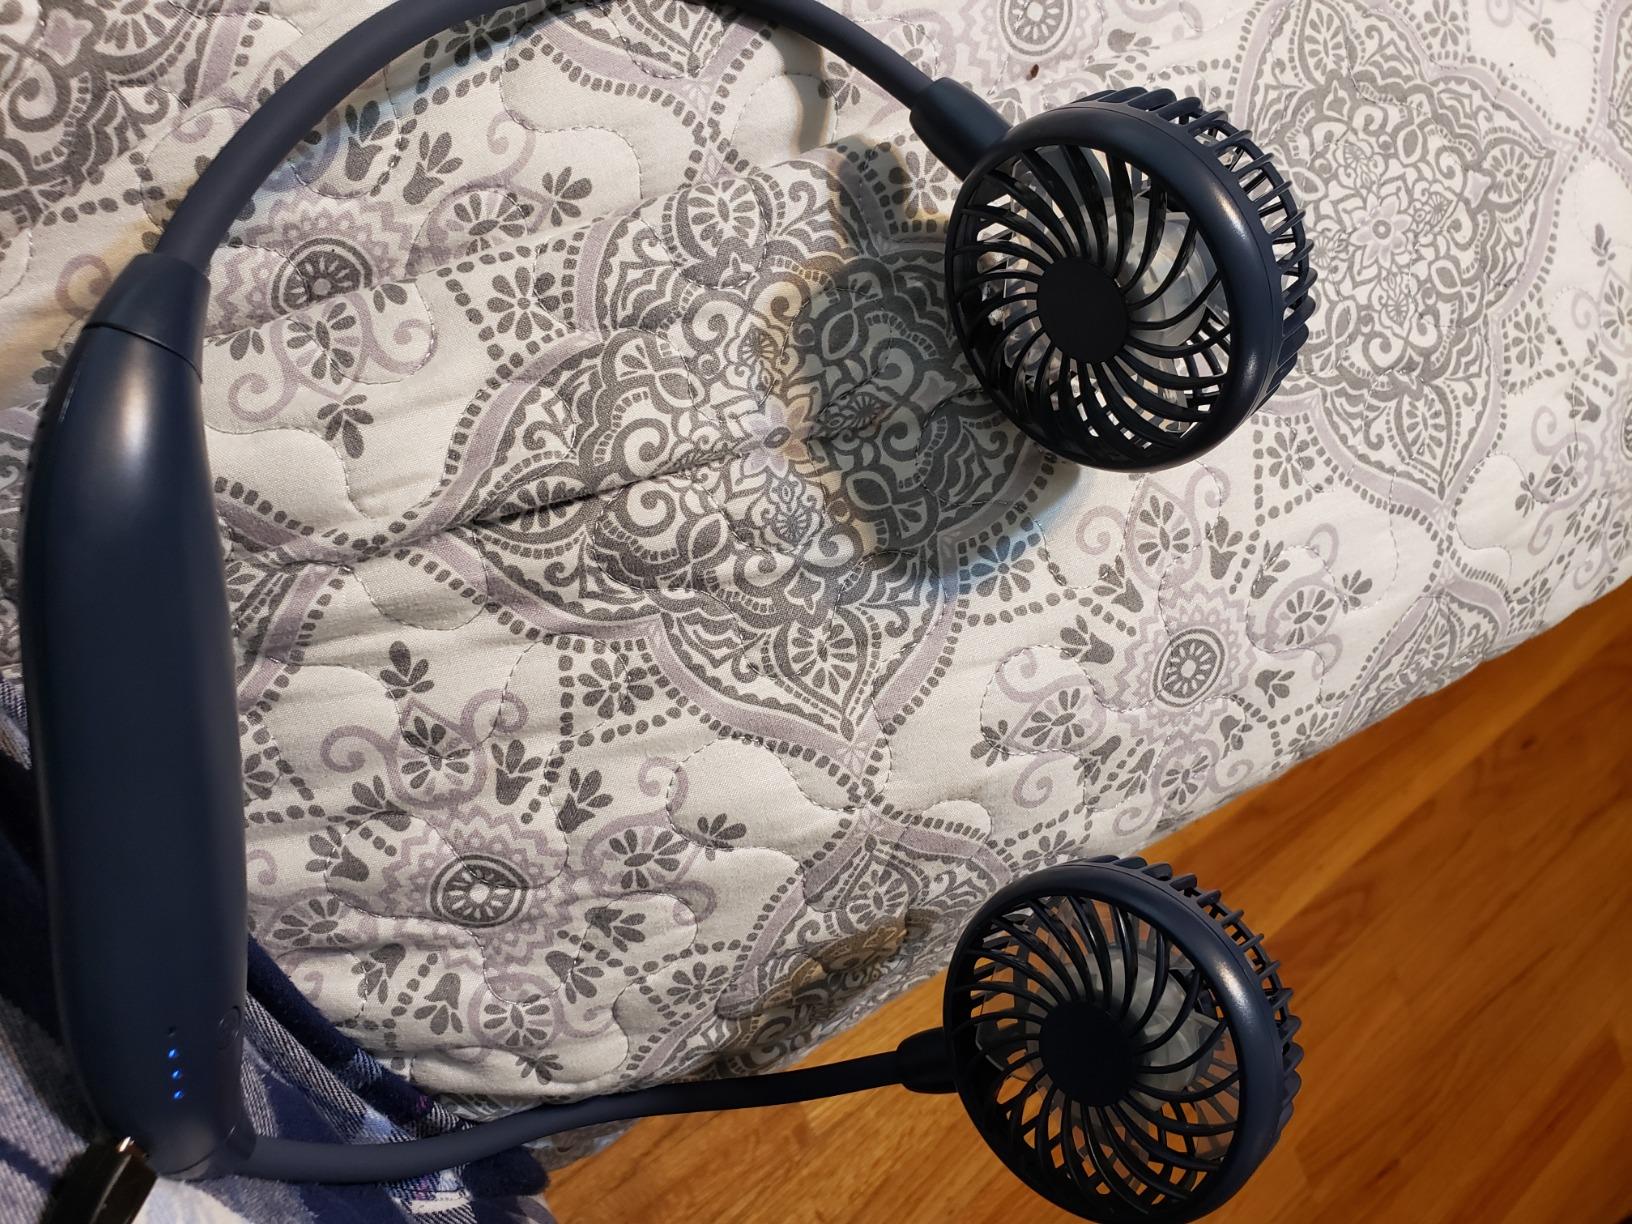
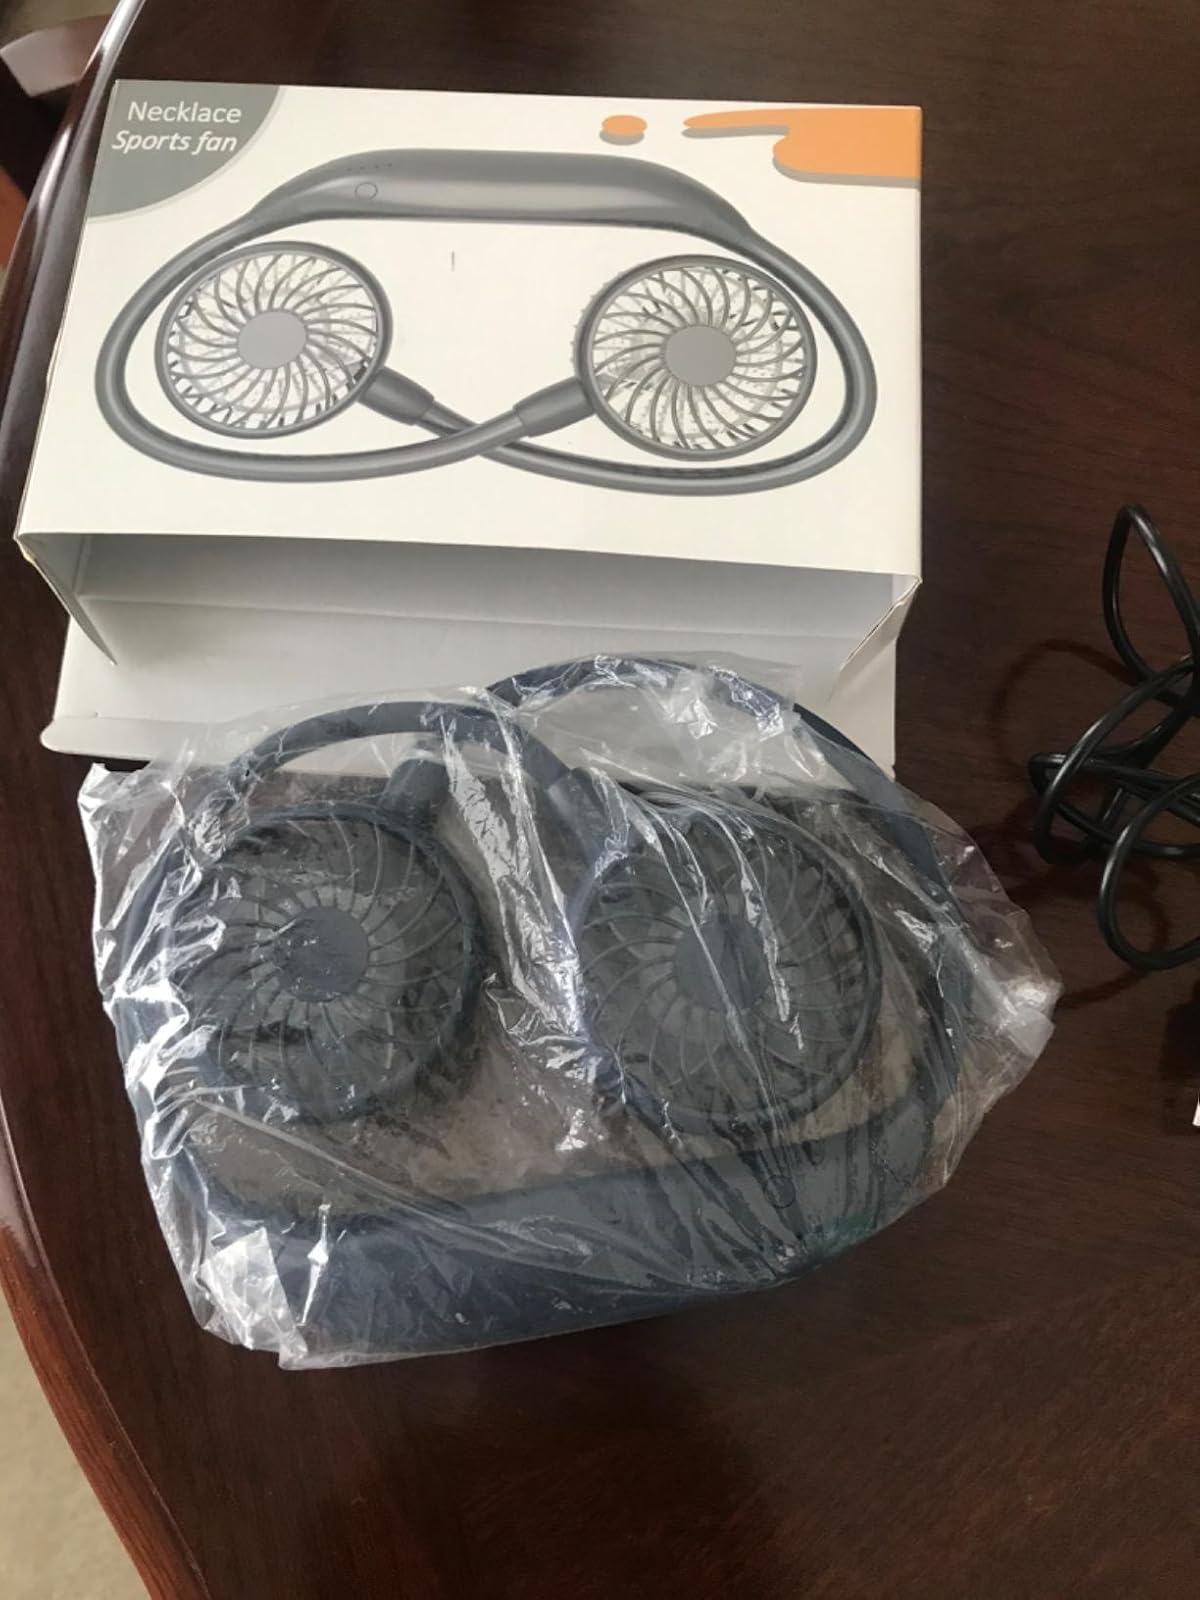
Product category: fan
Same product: yes